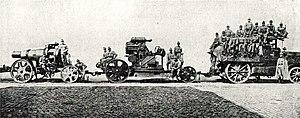
Le mortier Škoda de 305 mm M 11 Haubitze, est une arme de siège fabriquée par les usines Škoda pour l'Armée austro-hongroise, de 1912 à 1916.